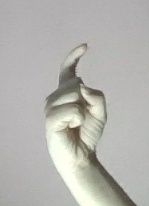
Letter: ra